1943 Argentine Revolution

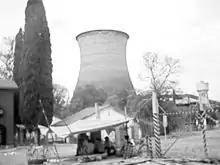
Altos Hornos Zapla, located in the Jujuy Province, Argentina.

Ramirez and above all Farrell continued an industrialization policy that was in the hands of labor. Both were leading a rapid transformation of Argentine society, prompting a growth of the working class and salaried employees due to the growing presence of women in the job market, the appearance of a large group of small and mid-sized industrial companies, and the migration to Buenos Aires of many rural workers (disparagingly known as "", with different cultural components than those characterized by the large wave of European immigrants (1850–1950) that flooded the country.